List of heavy metal guitarists

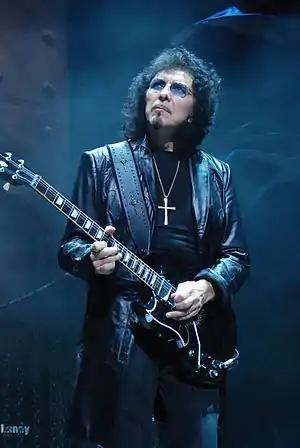
Tony Iommi onstage with Heaven & Hell in 2009. Iommi is considered one of the most influential heavy metal guitarists.

This is a list of heavy metal guitarists from the 1960s to the 2010s. Heavy metal guitar players use highly-amplified electric guitar playing that is rooted in the guitar playing styles developed in 1960s-era blues rock and psychedelic rock. Metal guitar playing uses a massive sound, characterized by highly amplified distortion, extended guitar solos and overall loudness. The electric guitar and the sonic power that it projects through amplification has historically been the key element in heavy metal.